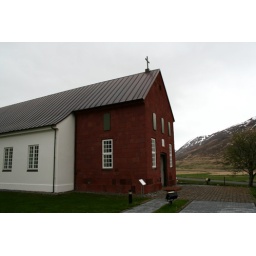
The front of the church. It was built in 1763 of red sandstone from the mountain overlooking the site.